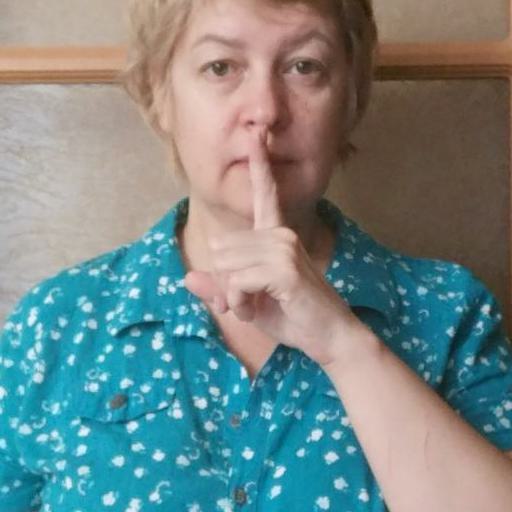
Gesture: mute